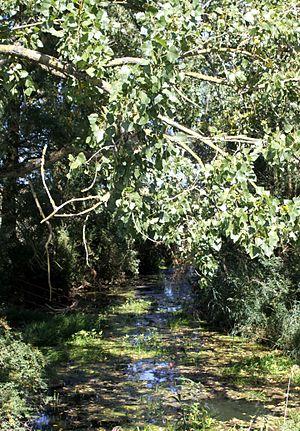
Le Rupt de Mad est une rivière française qui coule en région Grand Est dans les deux départements de Meuse et Meurthe-et-Moselle. C'est un affluent gauche de la Moselle, par conséquent un sous-affluent du Rhin.